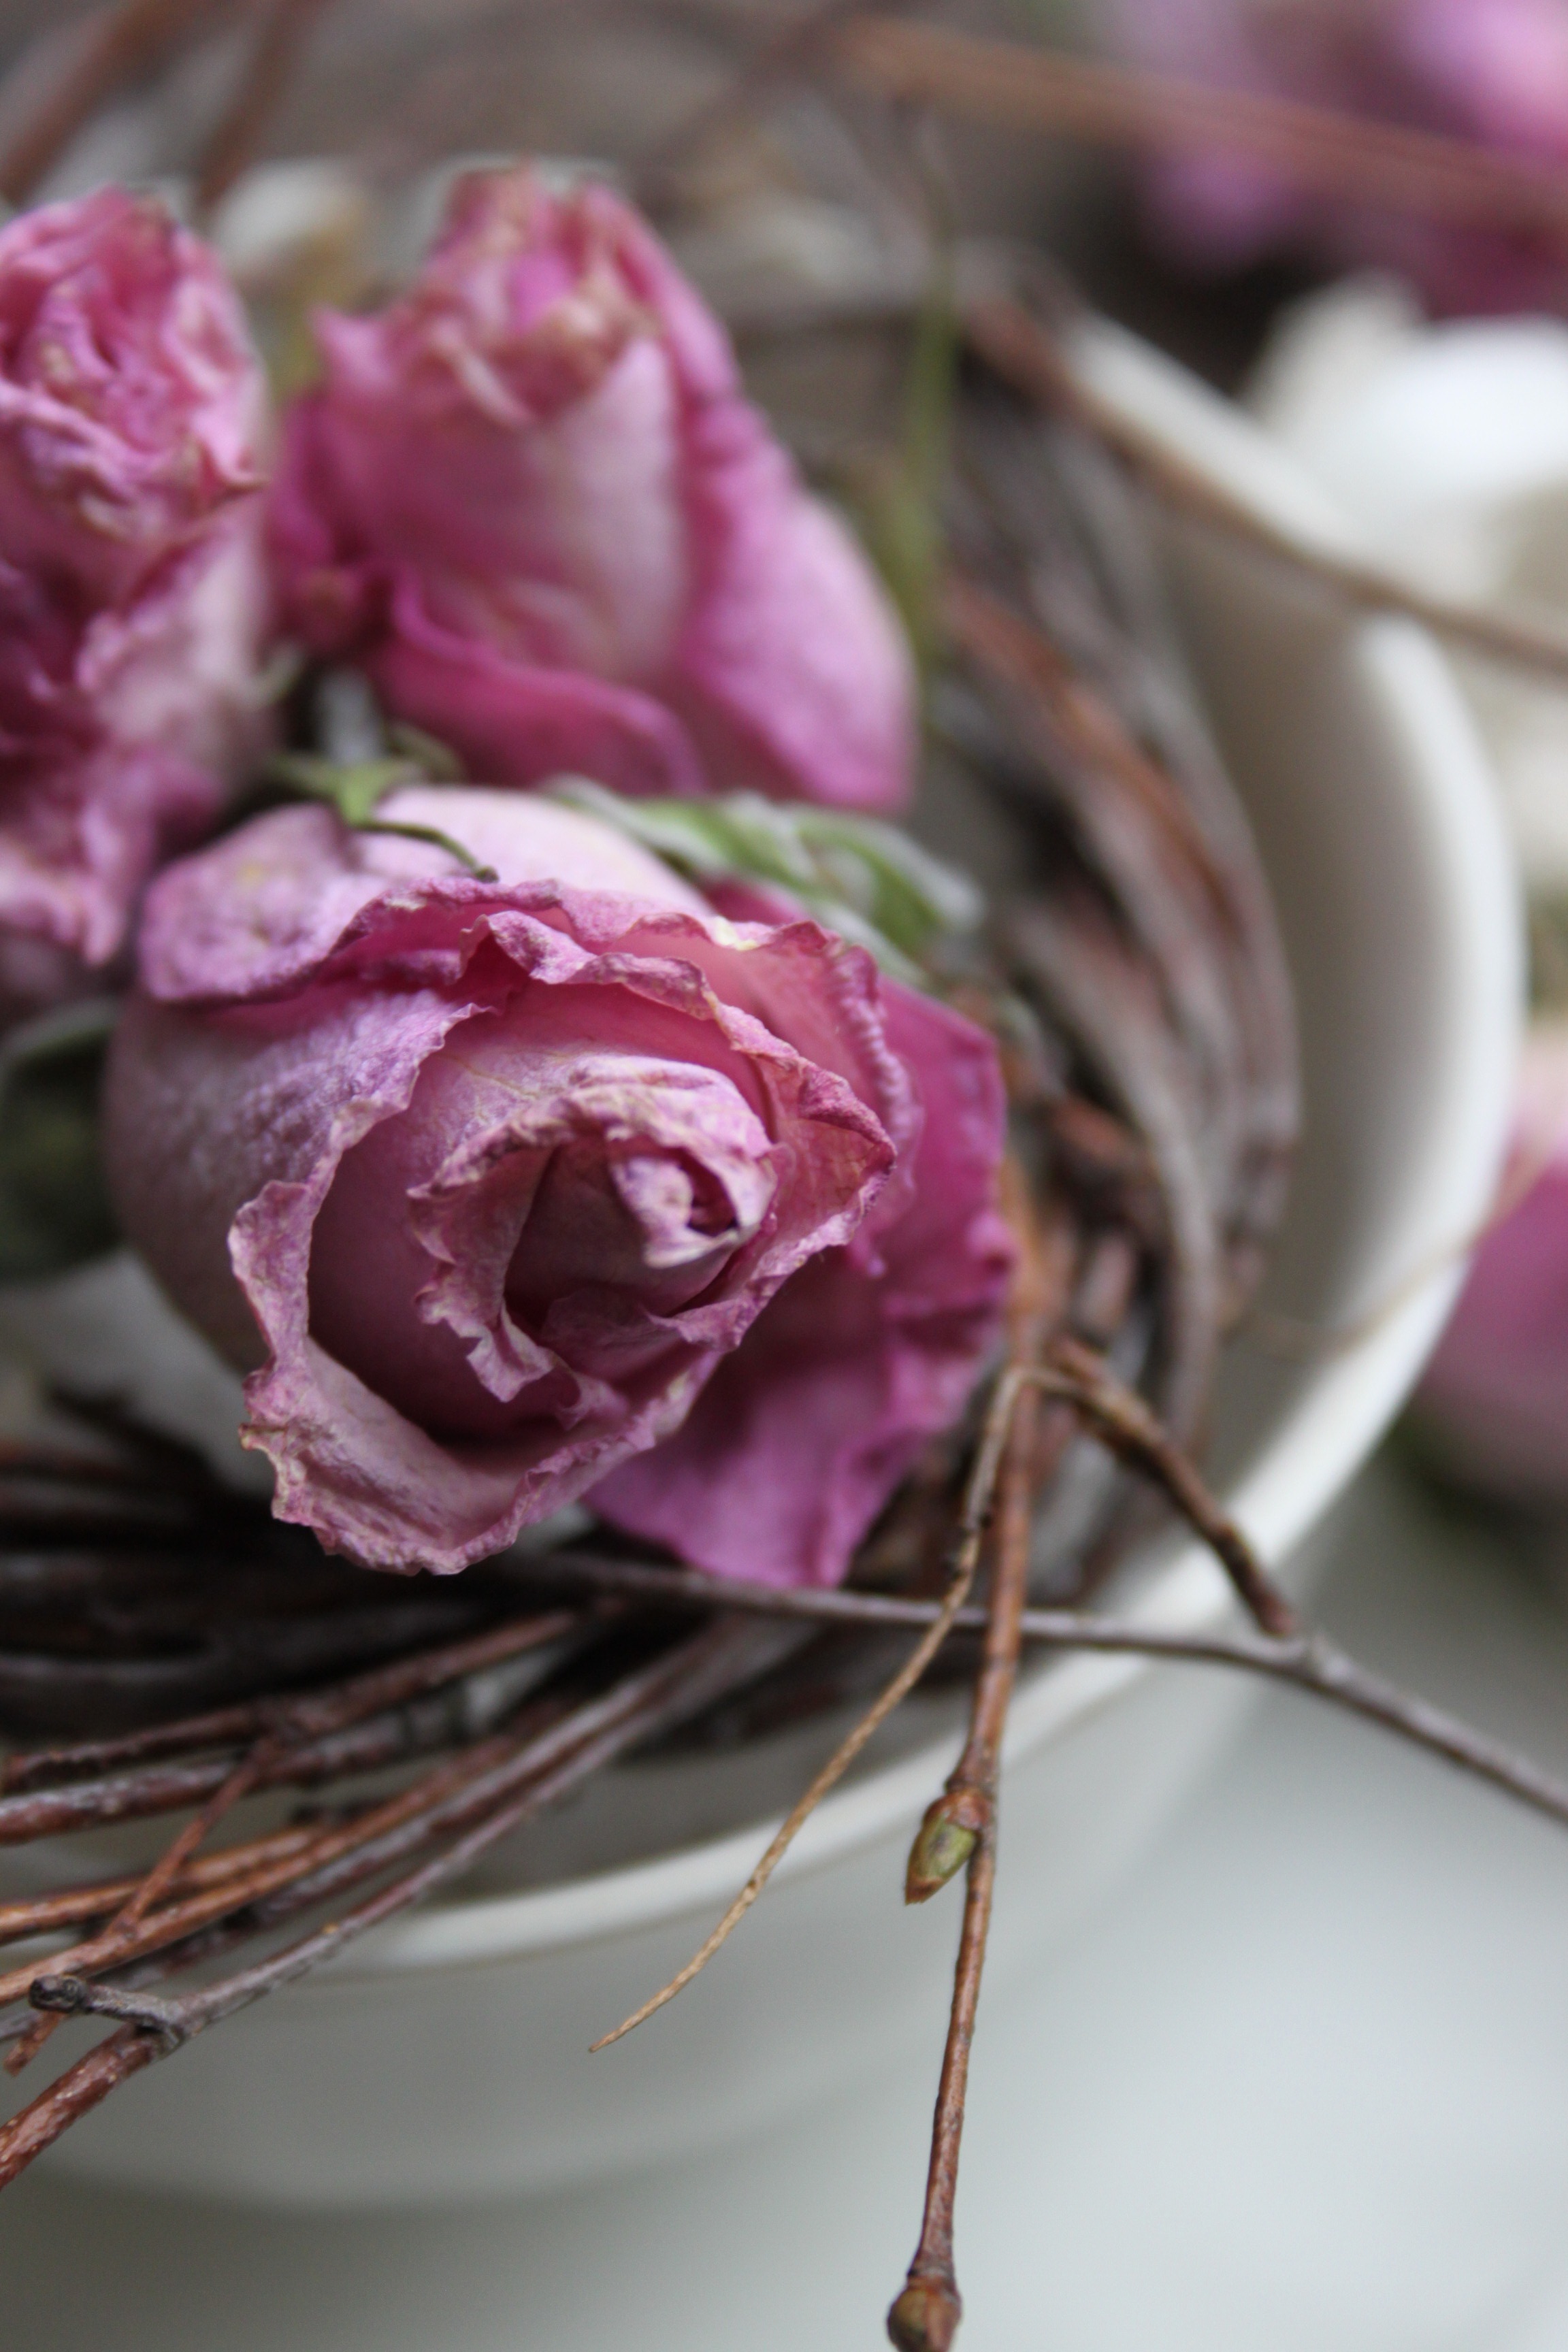
blossom, plant, leaf, flower, petal, rose, decoration, spring, produce, dried, pink, flora, close up, branches, floristry, macro photography, pink roses, flowering plant, garden roses, rose family, flower bouquet, floral design, cup of, land plant, flower arranging